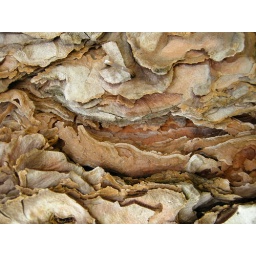
This tree was in a dog park, but I guess you just had to be there!